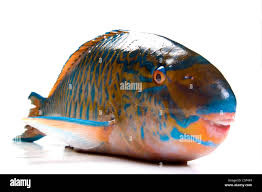
Nataal bi nag aw jën moo ci nekk, aw jën. Jën wi nag xaw naa mage lool, jën Wu ponkale la. Am na ay wirgo yu ci nekk. Am na lu mel ne wirgo wu bëlë, am na itam lu mel ne wirgo wu xaw a xonq daal. Am na itam beneen bu ndaw bu nekk nee ci suuf. Am na itam ay bind-bind yu weex yu nekk ci kaw jën wi.

Aah nataal bii nag, aw jën la. Jën wi mi ngi ame ñetti wirgo. Wirgo Wu jëkk Wi mboq la, Wu ci topp di bëlë, Wu ci topp di weex. Muy jën wu rafet.

Nataalu fanweer ak juróom-ñaar, maa ngi ci gis lu mel ne lu taxam taxawaayu jën. Jën la woo xam ne itam dafa am ay kulëer. Kulëer yi tamit am na bulë, am na marõ, am na weex, lu ko wër lépp lu weex la.

Nataal bii nag gis naa ne mel na ne aw jën la. Jën wi nag dafa ŋaaŋ. Jën wi nag dama ne am na lu bëlë, am na lu weex, am na lu xaw a soon it moom jën wi foto biñ ko dama ne dañ ko tek ci lu weex, lu weex.